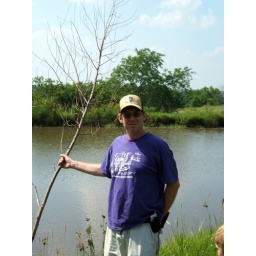
Yep.. it's dead. Guess you can't just stick a tree in the ground and hope it lives.